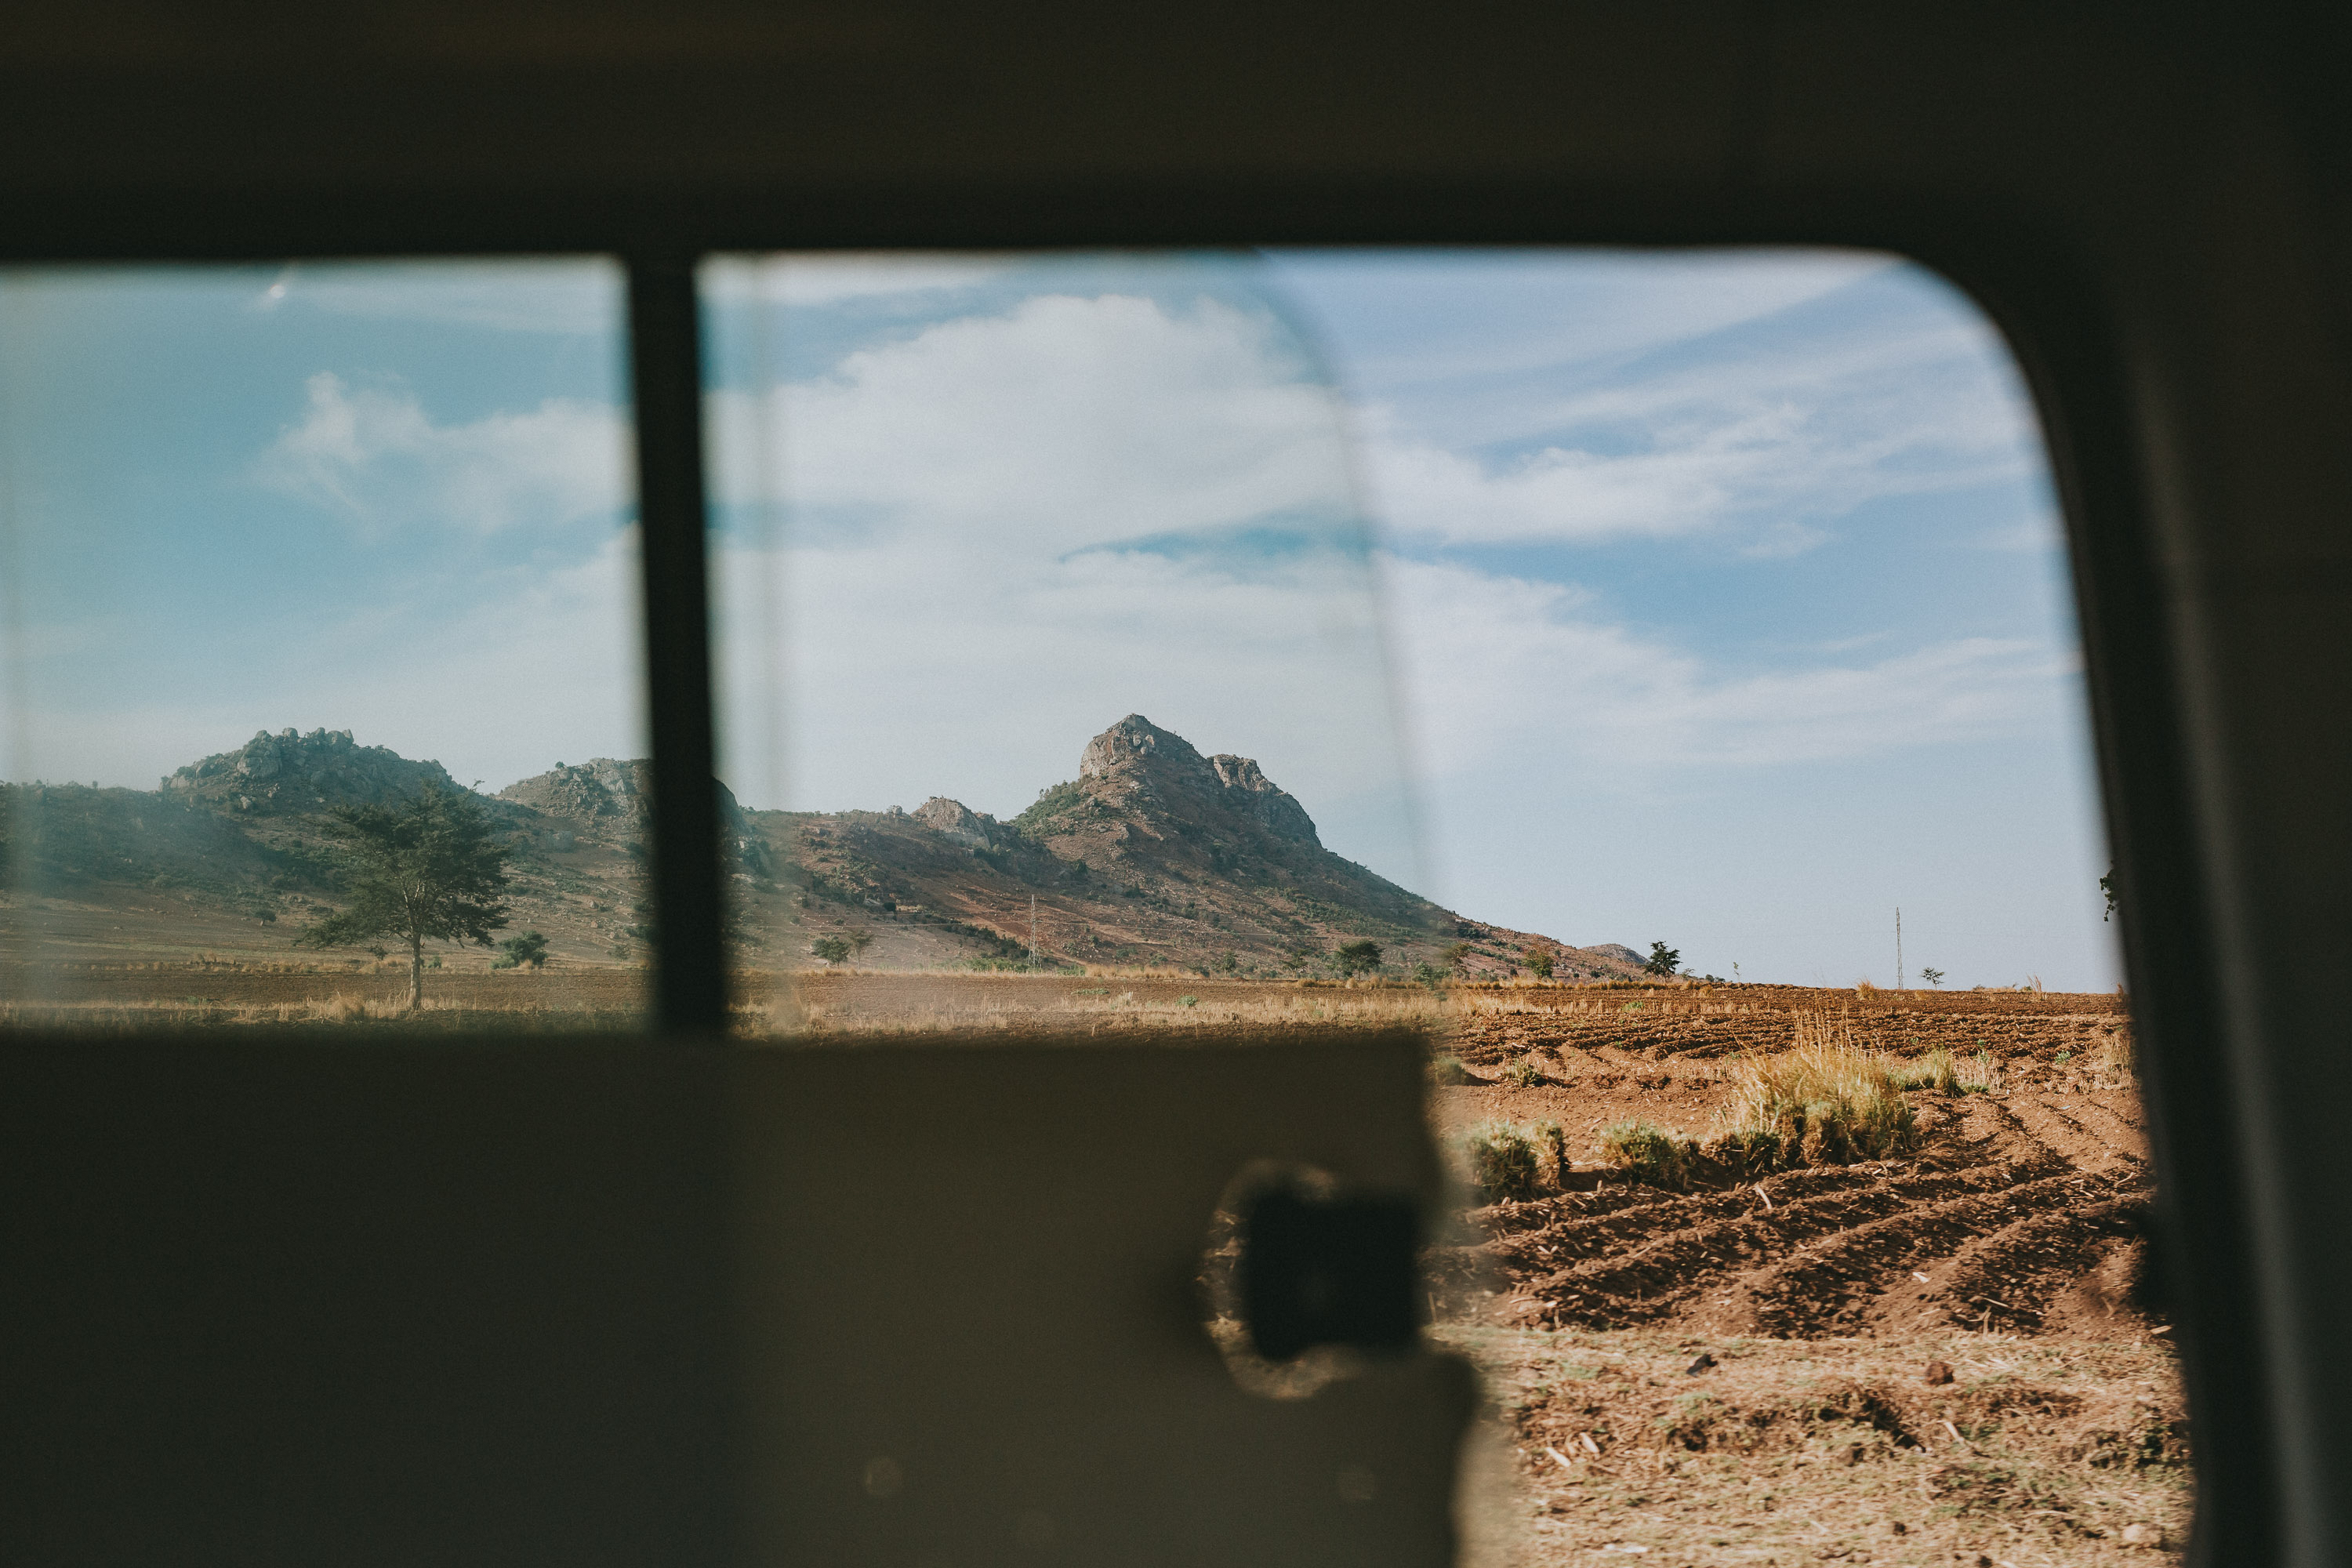
landscape, water, mountain, cloud, sky, sunset, morning, reflection, road trip, rural area